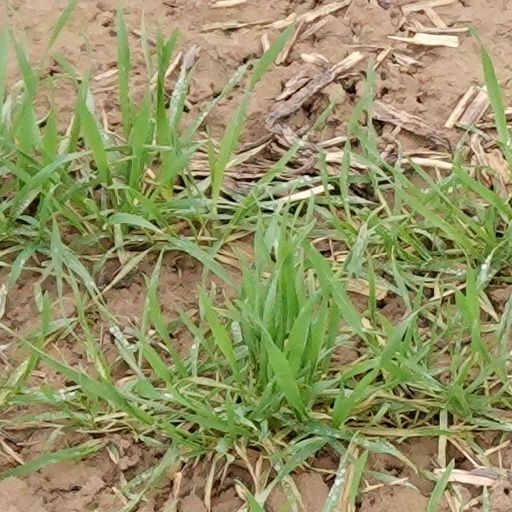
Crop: wheat